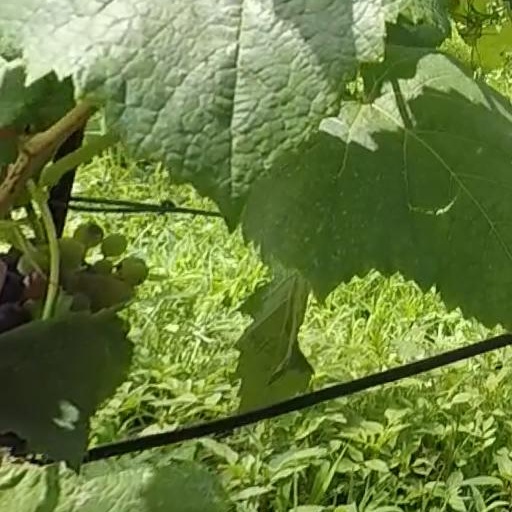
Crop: grape